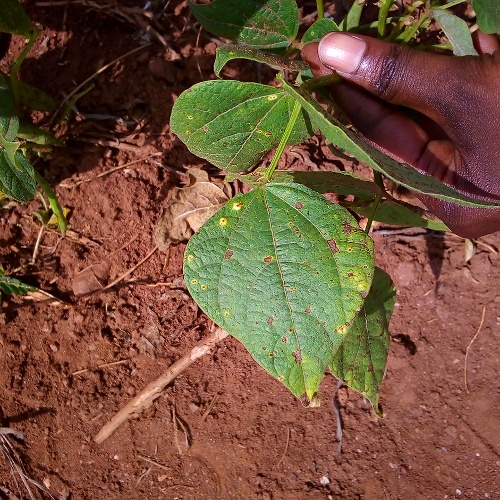
Leaf condition: bean_rust